Dihedral (aeronautics)

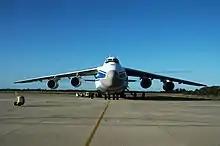
Front view of an Antonov An-124. The anhedral wings are clearly seen.

Factors of design other than dihedral angle also contribute to dihedral effect. Each increases or decreases total aircraft dihedral effect to a greater or lesser degree.